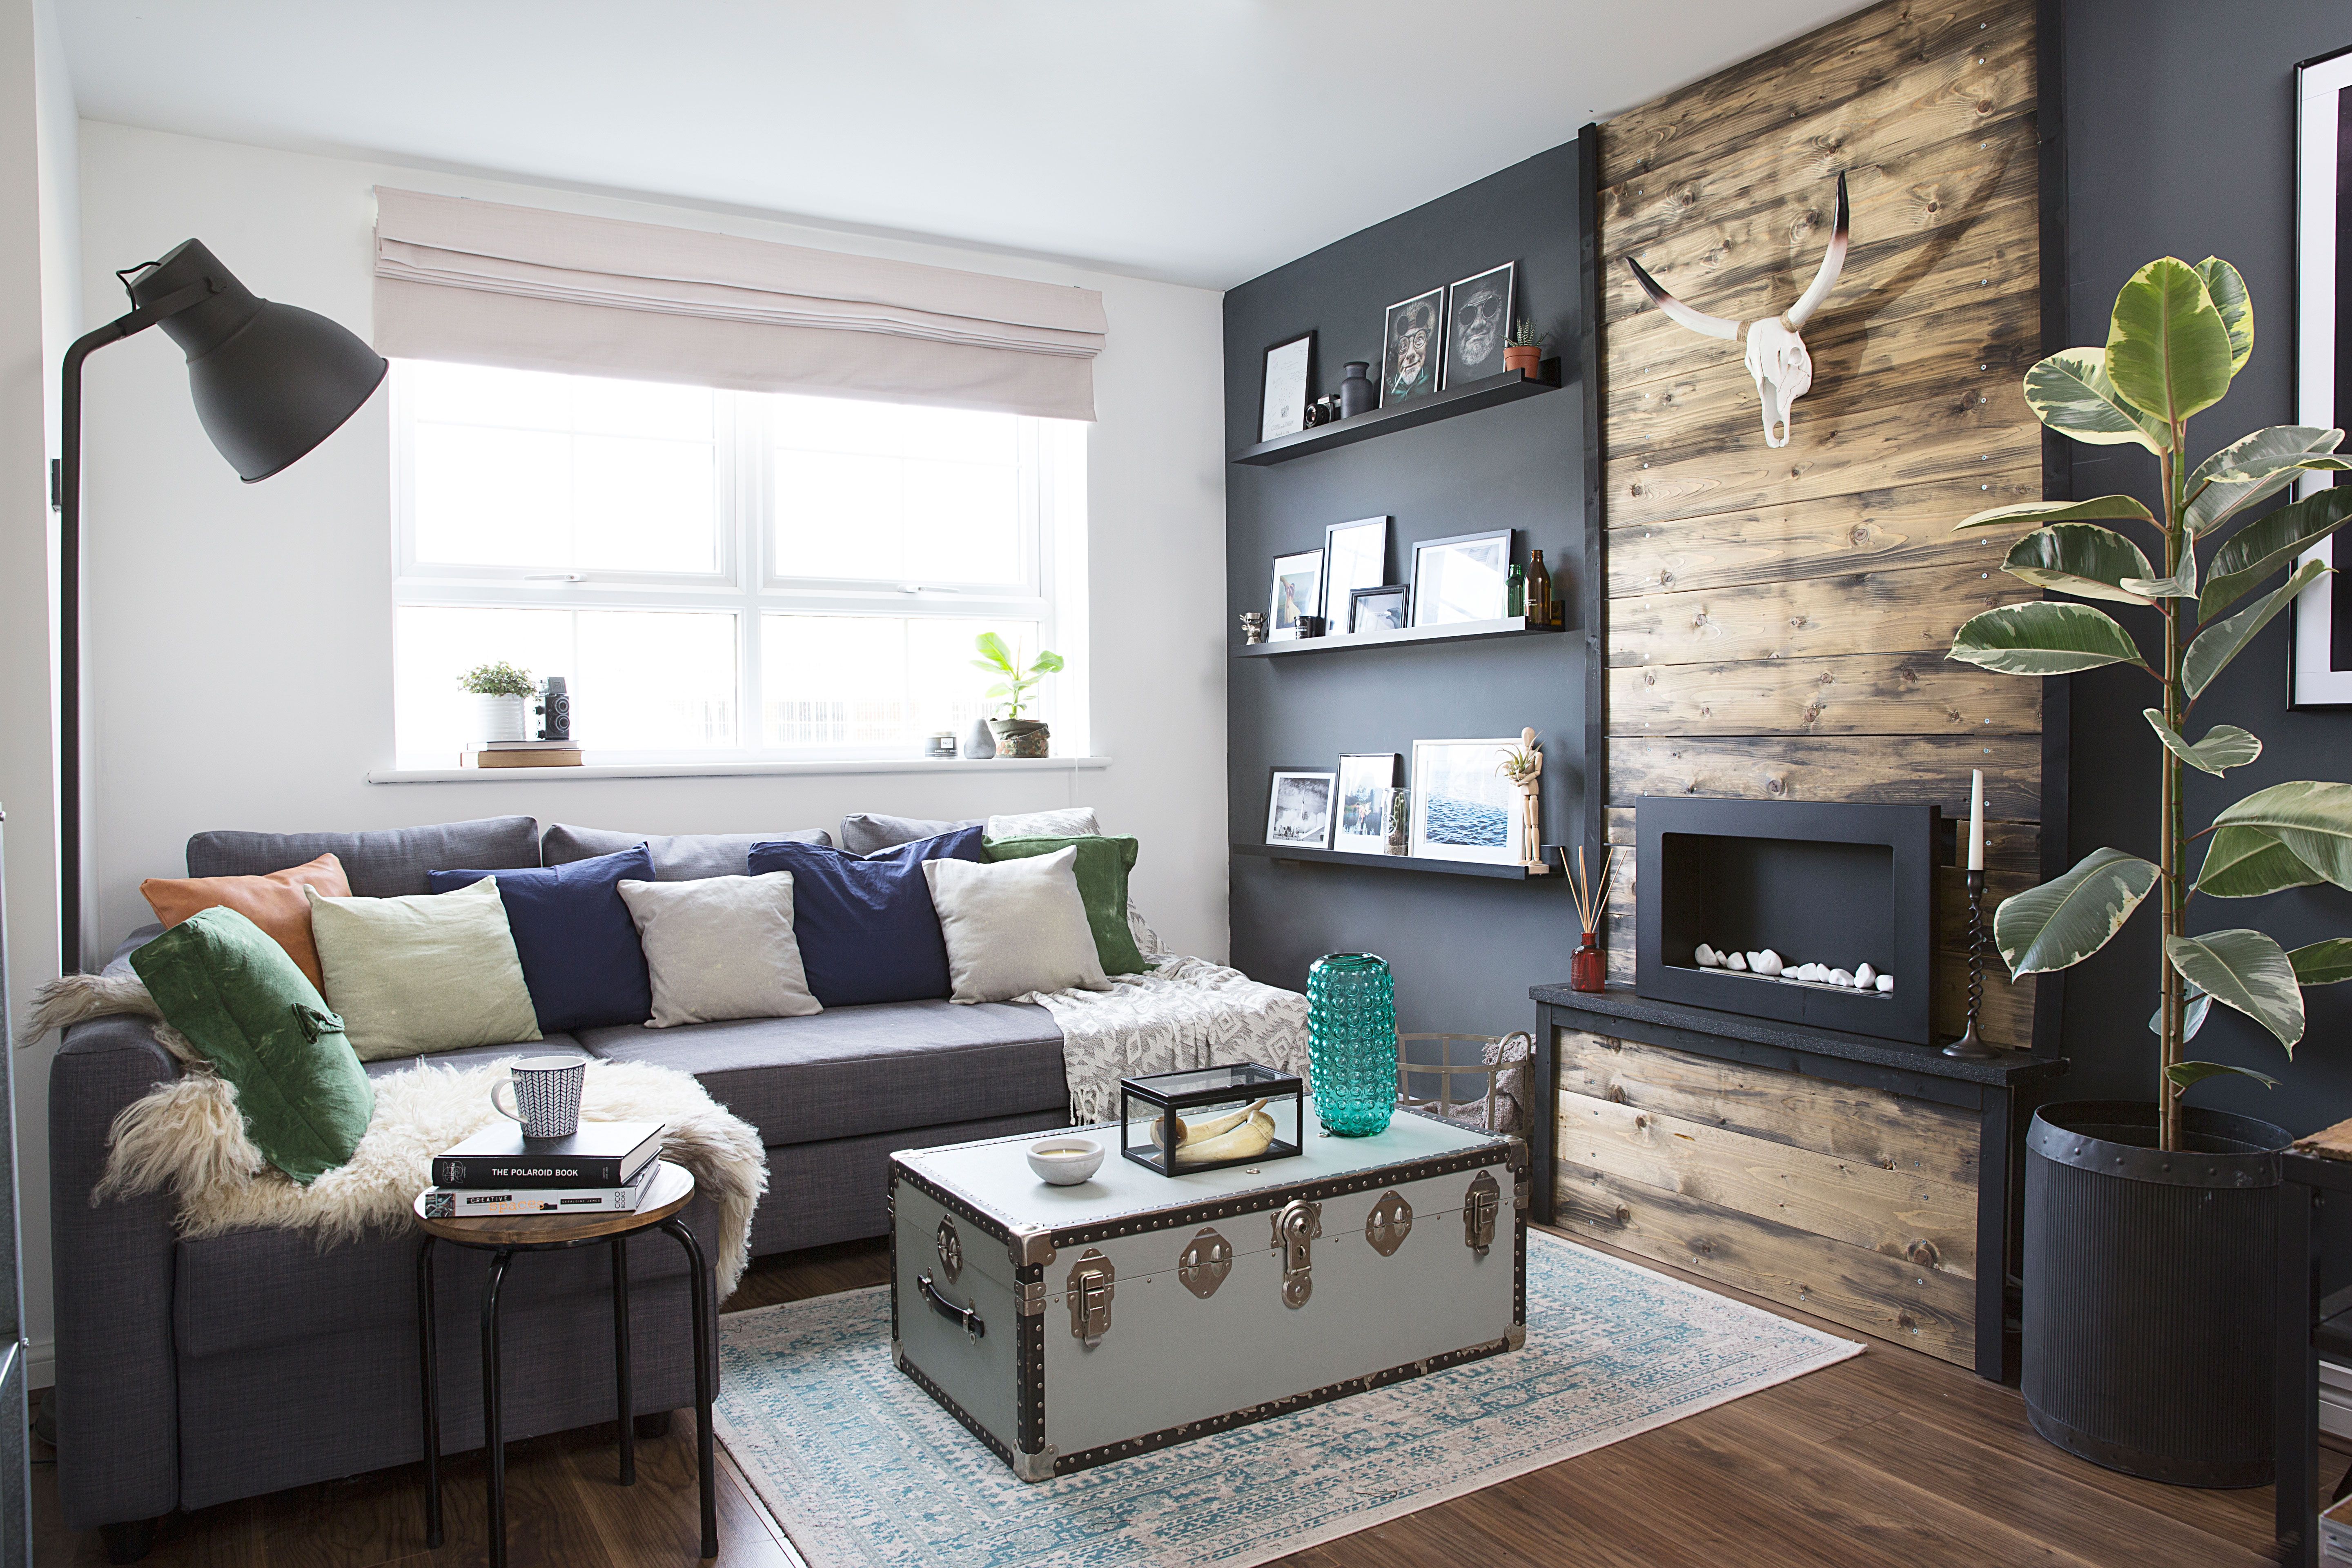
room, sofa, plant, property, furniture, couch, picture frame, green, table, houseplant, interior design, living room, grey, floor, wall, studio couch, flowerpot, comfort, real estate, flooring, coffee table, hardwood, ceiling, rectangle, window, wood, shade, lamp, apartment, design, pillow, home, shelving, wood flooring, sofa bed, throw pillow, home appliance, drawer, den, daylighting, shelf, decoration, laminate flooring, house, television